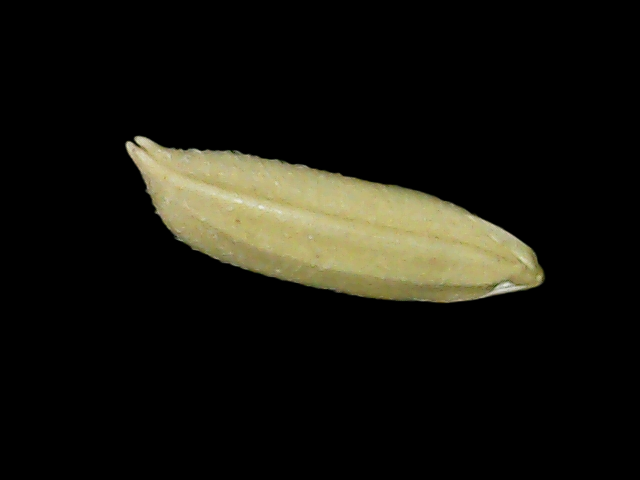
Rice variety: Bd85